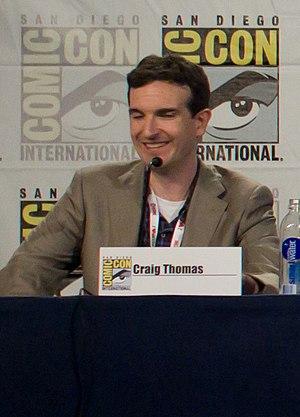
Craig Thomas est un acteur, scénariste et producteur américain. Il a été diplômé à l'université Wesleyenne en 1997.